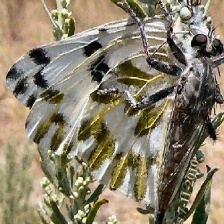
Species: BECKERS WHITE
Butterfly family (ImageNet category): cabbage_butterfly